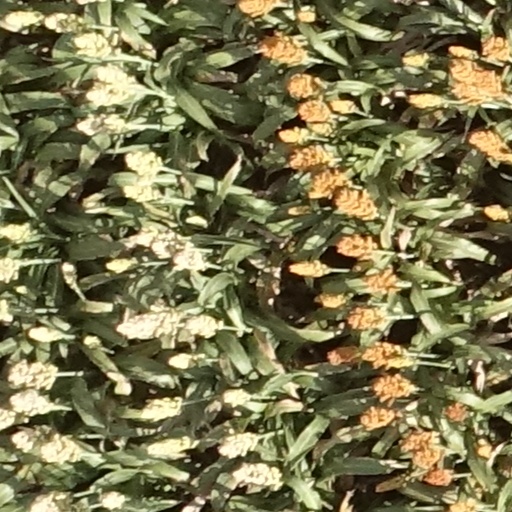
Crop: sorghum